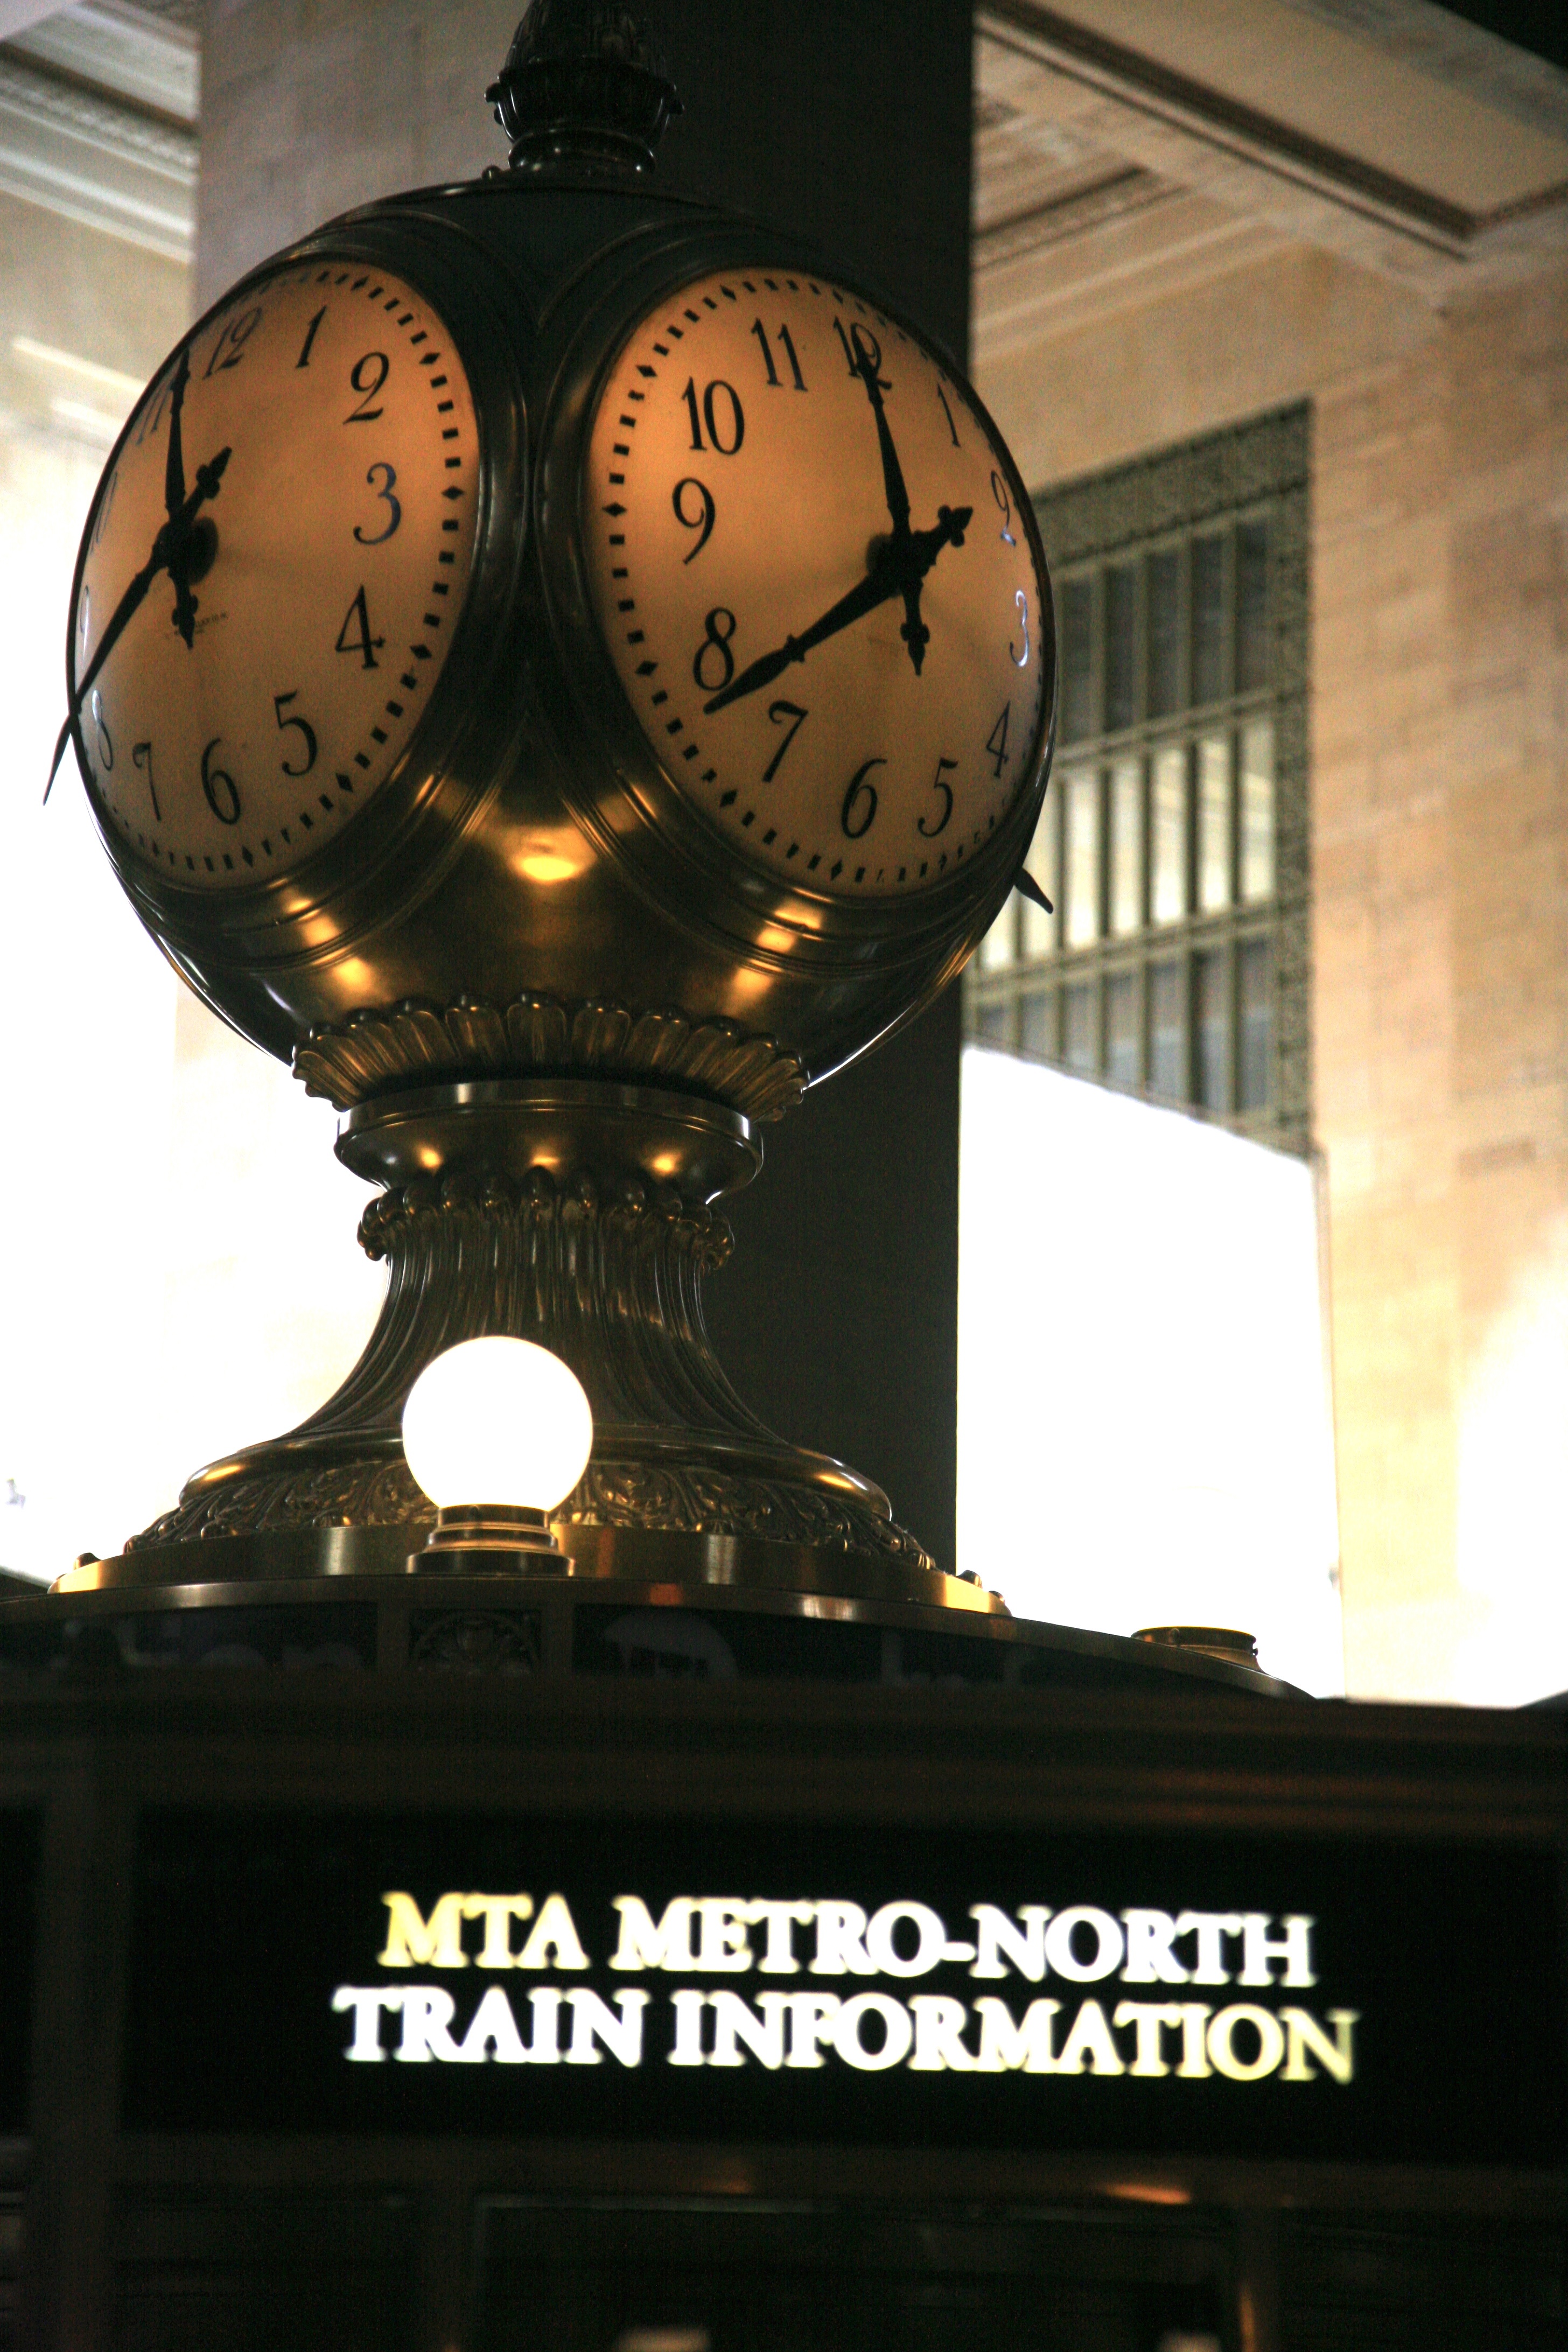
clock, advertising, manhattan, nyc, station, lighting, world, newyork, newyorkcity, ny, tourist attraction, midtown, midtowneast, grandcentralstation, grandcentral, concourse